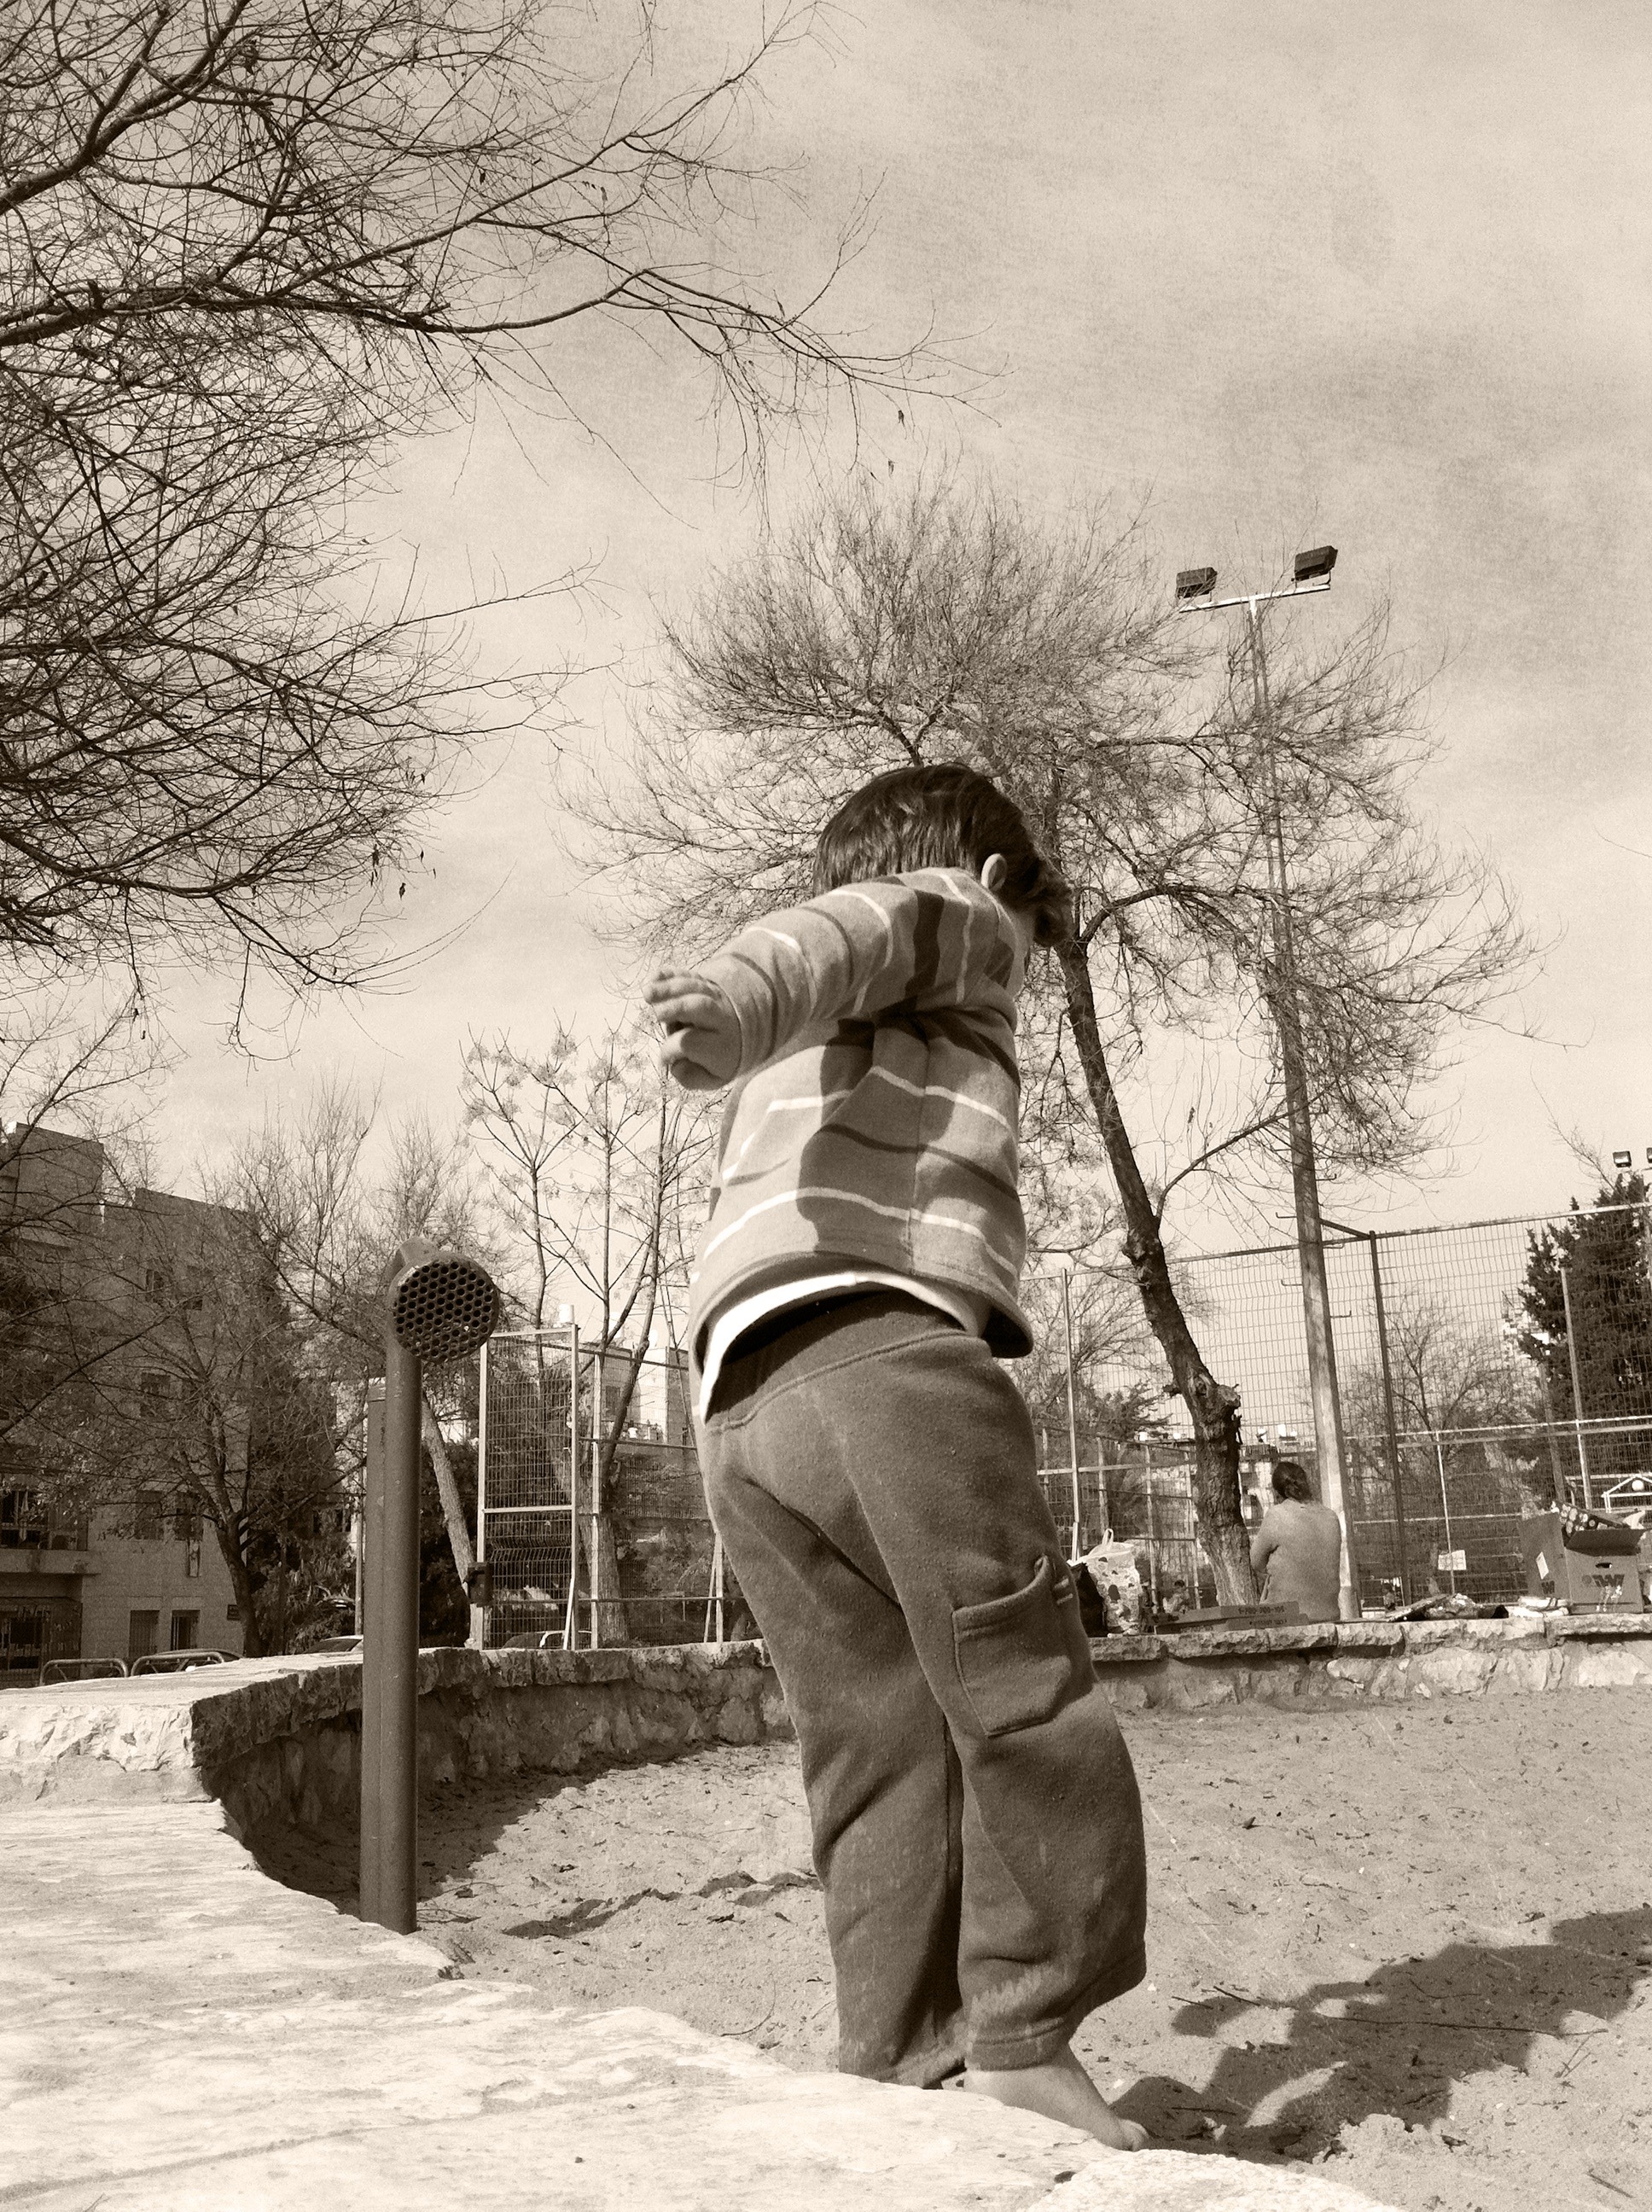
tree, winter, black and white, white, photography, play, kid, jump, jumping, spring, child, black, monochrome, season, children, boys, photograph, image, monochrome photography, human positions